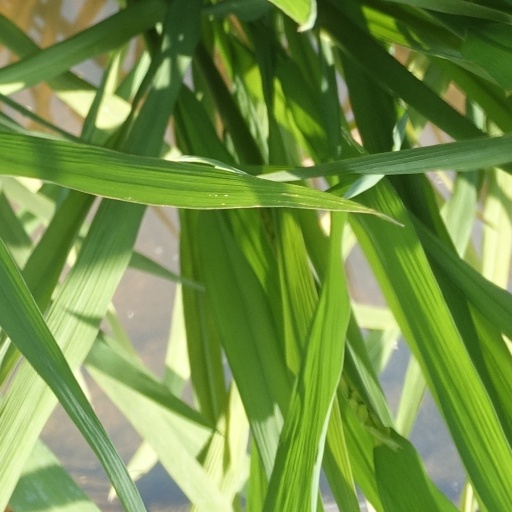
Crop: rice